Saab 35 Draken

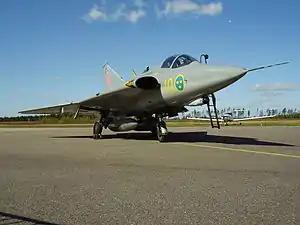
Saab Draken at Växjö Air Show 2012

"Saab 35Ö" ("Östen") or "Saab 35OE" (international name) was an export version of the Saab 35D for the Austrian Air Force. The Ö-suffix stands for Austria. Since the Austrian Air Force lacks a proper designation system the Saab 35Ö got the name J 35Ö in Austria. The J prefix is a remnant of the Saab J 29F that Austria operated during the 1960s. The Austrians called their Saab 105Ö as "J 105Ö" for example. Saab re-purchased 24 J 35D aircraft from the Swedish Air Force in the mid-1980s and converted them into the Saab 35Ö version for export to Austria.